American philosophy

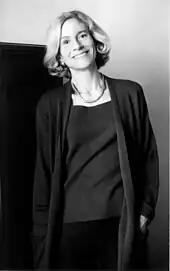
Martha Nussbaum known for her work in ethics, political philosophy, and the philosophy of emotions.

W. E. B. Du Bois (1868–1963), trained as a historian and sociologist, and described as a pragmatist like his professor William James, pioneered a shift in philosophy away from abstraction and toward engaged social criticism. His contributions in philosophy, like his efforts in other fields, worked toward the goal of equality of colored people. In "The Souls of Black Folk", he introduced the concept of "double consciousness"—the dual self-perception of African-Americans both through the lens of a racially prejudiced society and as they see themselves for themselves, with their own legitimate feelings and traditions—and in "", he introduced the concept of "second sight"—that this double consciousness of existing both inside the white world and outside of it provides a unique epistemological perspective from which to understand that society.